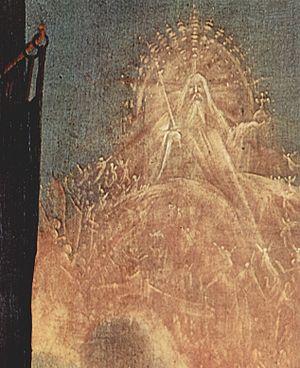
La Madone de Stuppach est un tableau marial de Matthias Grünewald, réalisé vers 1517-1519. Il est actuellement conservé dans une chapelle de l'église paroissiale de Stuppach, un village proche de Bad Mergentheim en Allemagne, et est tenu, après le Retable d'Issenheim, comme l'un des chefs-d'œuvre du peintre.